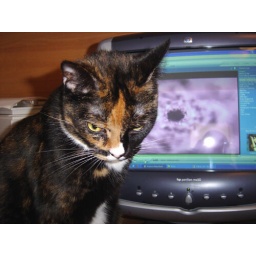
Doing what she does best, sitting in front of the computer whenever someone tries to use it.